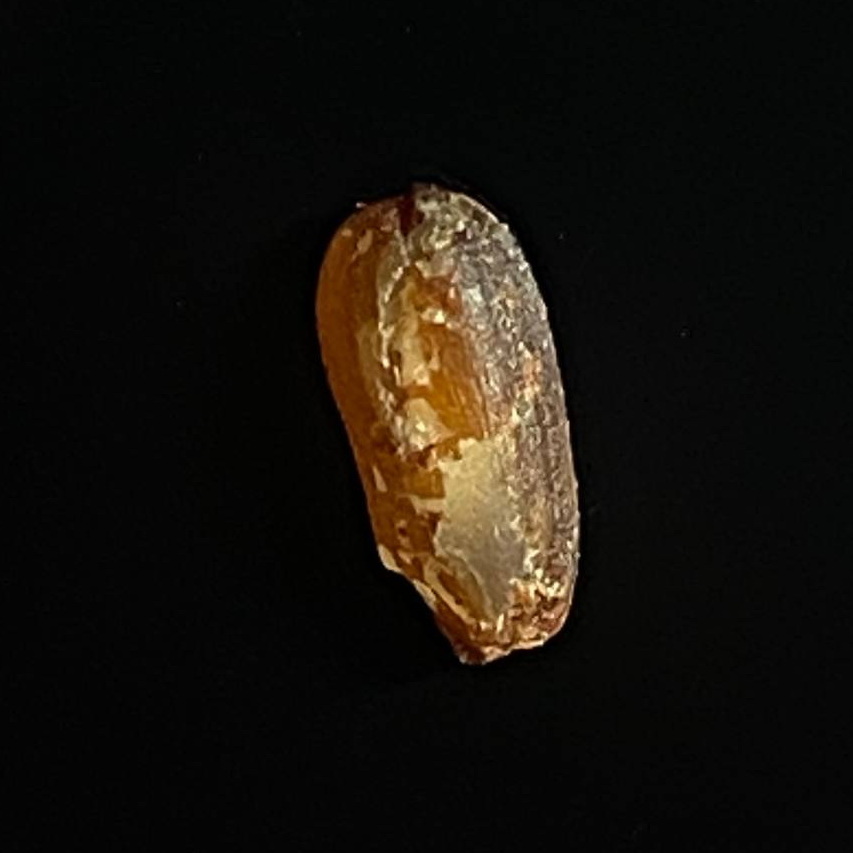
Rice variety: Lal_Biroi